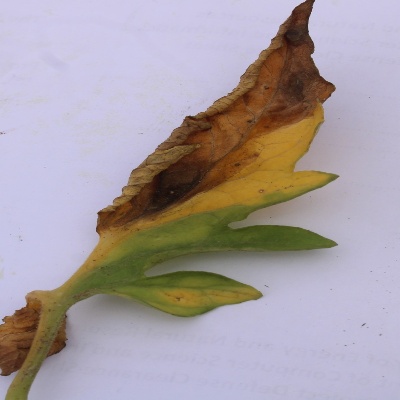
Crop: Tomato
Condition: septoria leaf spot